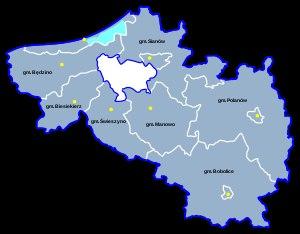
Le powiat de Koszalin est un powiat appartenant à la voïvodie de Poméranie occidentale dans le nord-ouest de la Pologne.